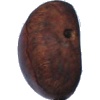
Label: Chestnut 1